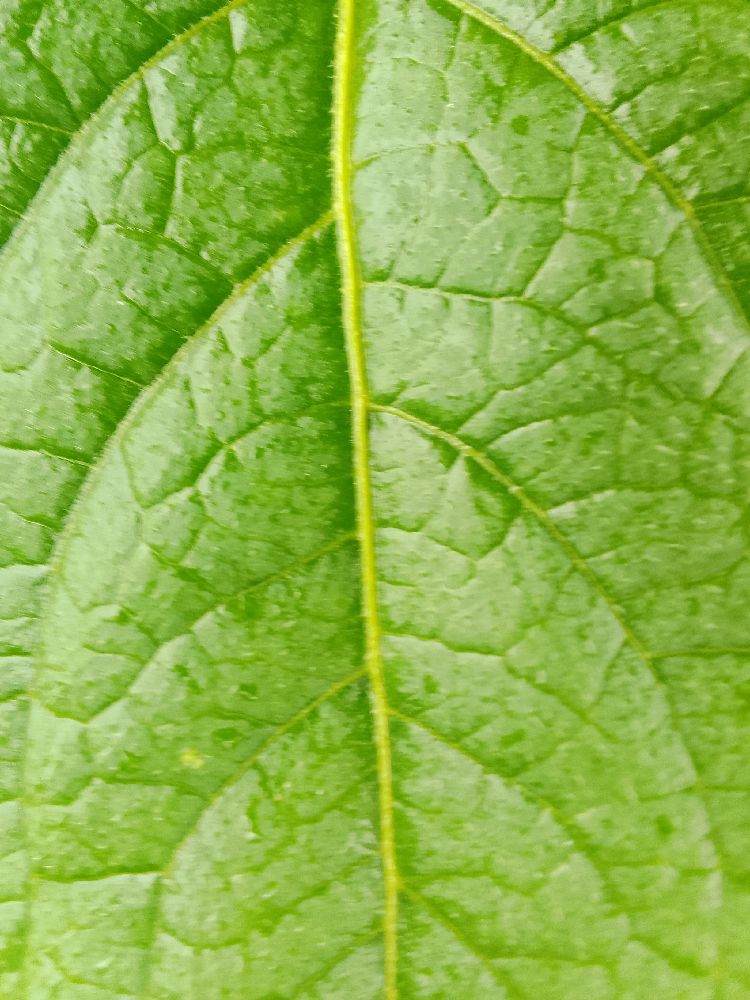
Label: Healthy